Virgin and Child with Canon van der Paele

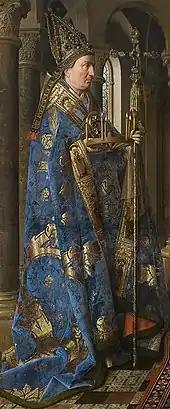
Detail of St. Donatian

St. Donatian is positioned to the left of the Virgin, the more significant position in heraldic terms, and reflective of his status as dedicatee of the cathedral the painting was made for, and of the city of Bruges. He wears a cope and mitre, vestments found in contemporary inventories of the church. His blue and gold brocade cope is embroidered with images of St. Paul and St. Peter. The colouring of his vestments is very similar to those of the Archangel in van Eyck's "Dresden Triptych" of 1437.